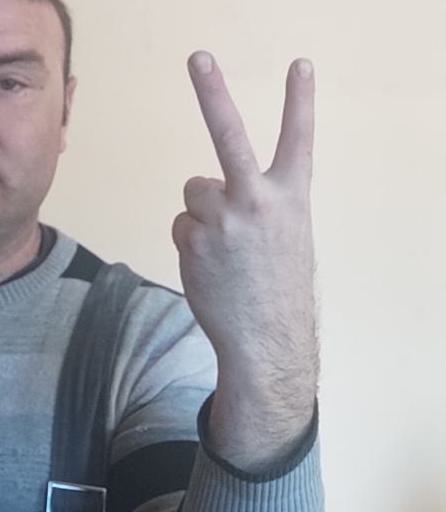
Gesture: peace_inverted